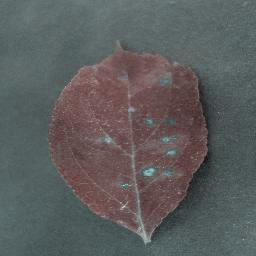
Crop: apple
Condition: cedar_rust